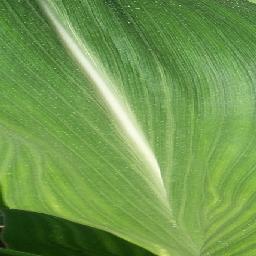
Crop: corn
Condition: (maize)_healthy